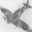
Label: airplane